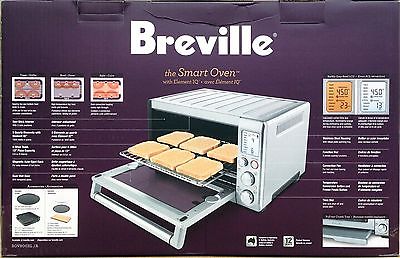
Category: toaster